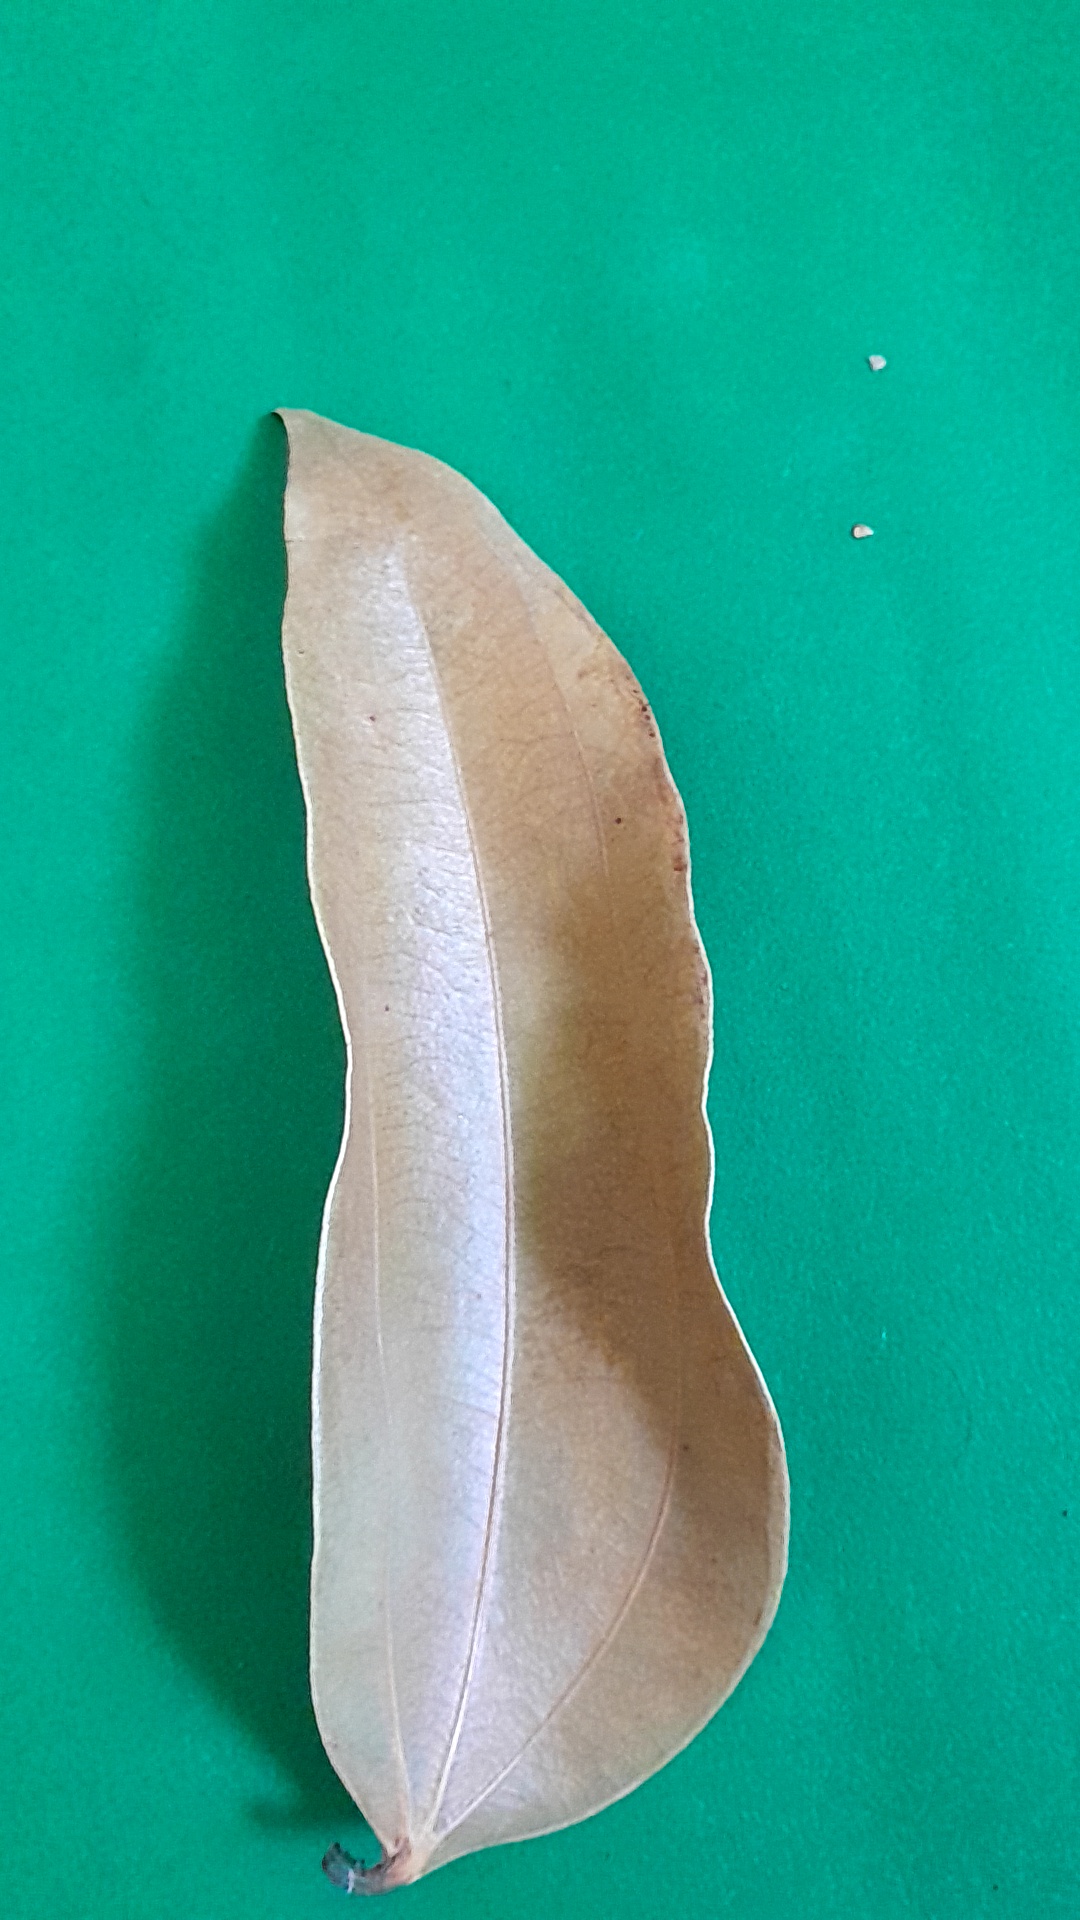
Label: Dry Leaf